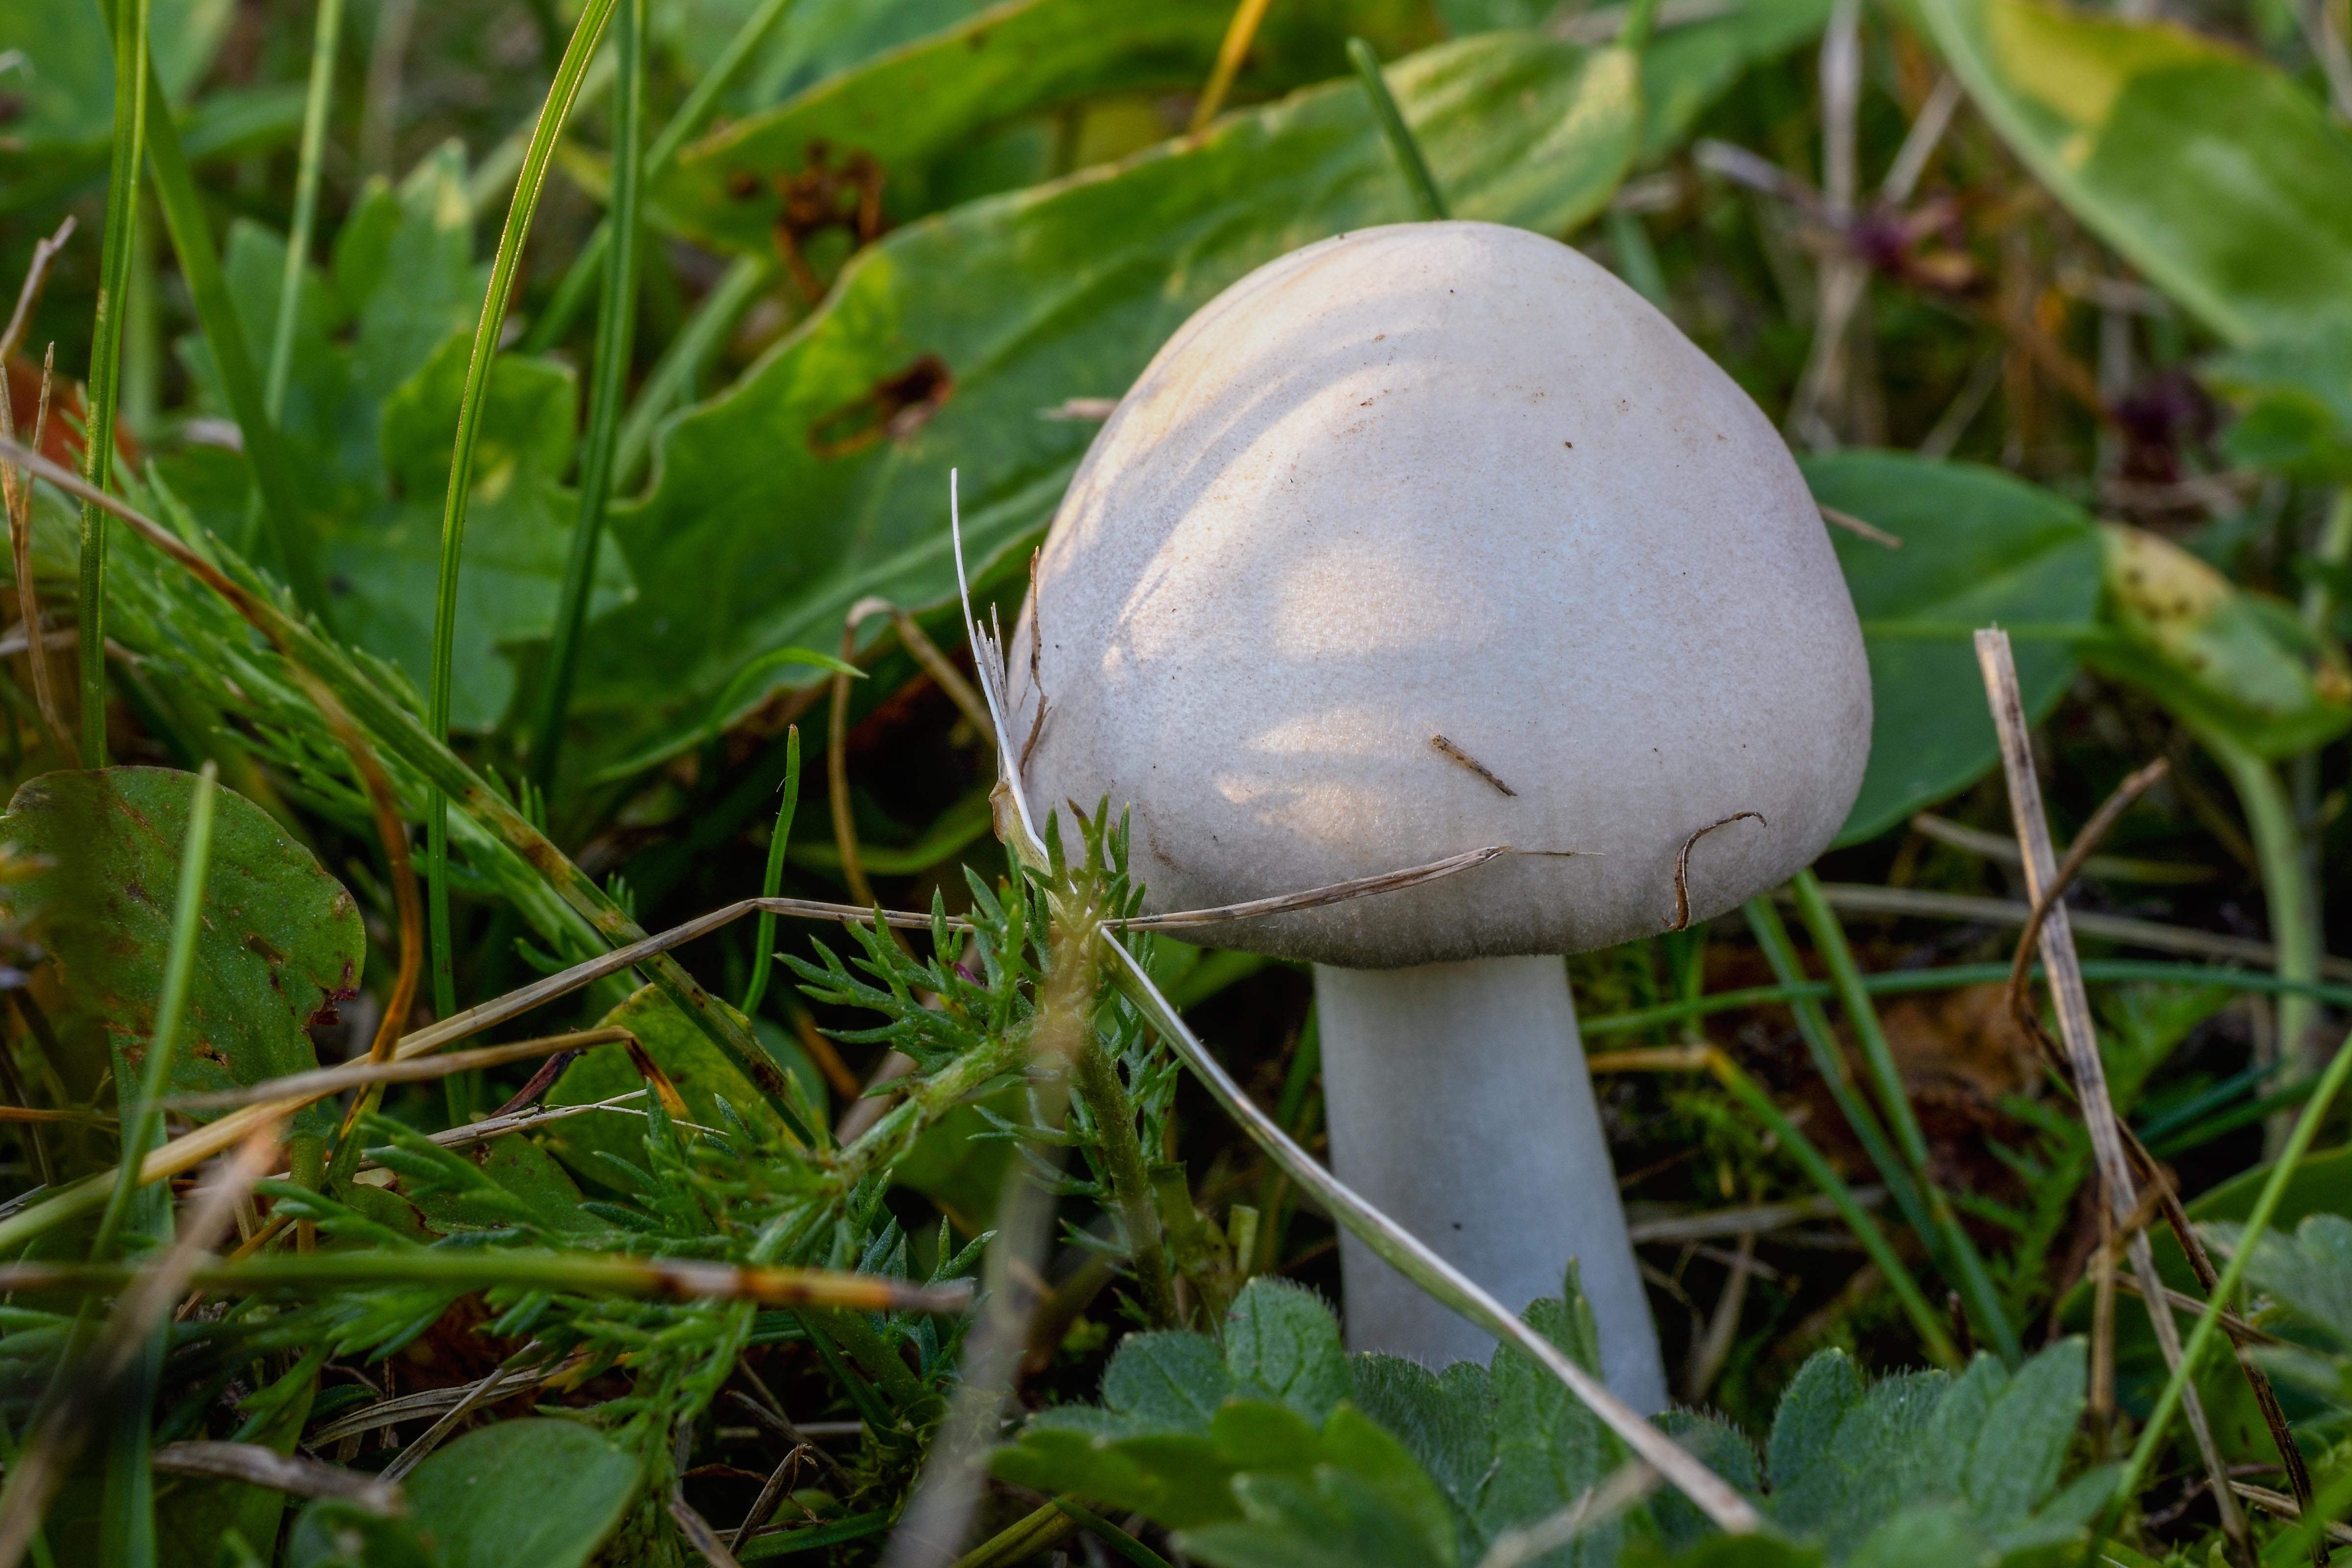
nature, forest, grass, flower, wildlife, green, botany, mushroom, flora, fauna, stalk, fungus, woodland, habitat, agaric, bolete, agaricus, macro photography, fouling, white mushroom, edible mushroom, natural environment, agaricomycetes, agaricaceae, champignon mushroom, penny bun, agaricus xanthodermus